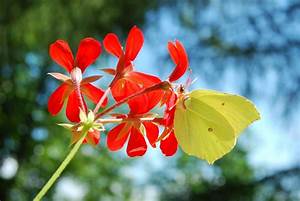
Label: farfalla